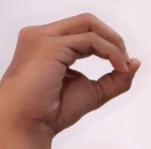
ASL sign: O